Dr. Cornelius Nase Campbell House

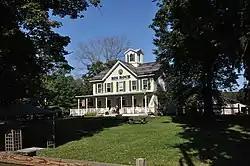

Dr. Cornelius Nase Campbell House is a historic home located at Stanfordville in Dutchess County, New York. It was built about 1845 and is a gable-ended, 2-story timber-frame dwelling with -story kitchen wing in a vernacular Italianate style. It has a cross-gable, bay windows, and a cupola. It features a full-length verandah on the front facade and patterned slate shingles. In 1872, it became the "President's House for the Christian Bible Institute. In 1909 it again became a private residence and a boarding house until abandoned in 1979.